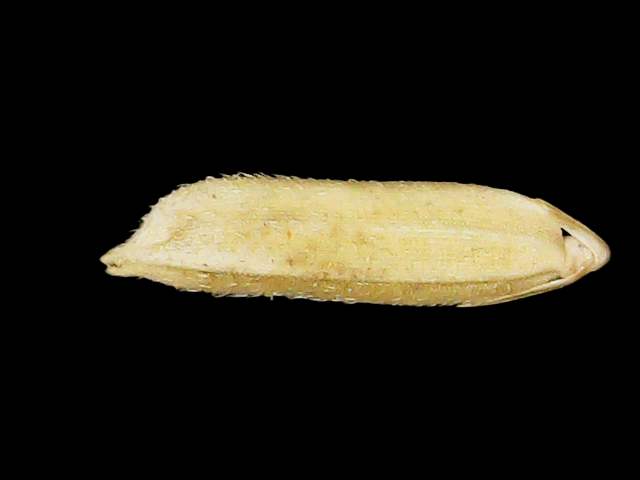
Rice variety: Binadhan21